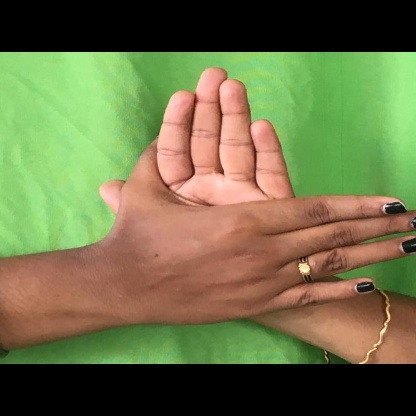
Mudra: Chakra